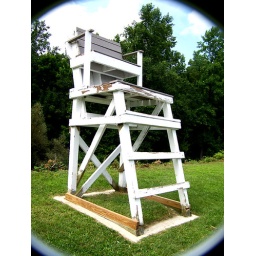
At a pond down the street when I was staying at my cousin's house in New Jersey.